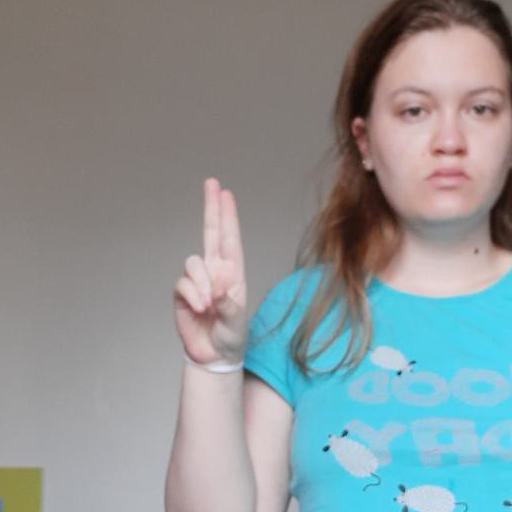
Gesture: two_up